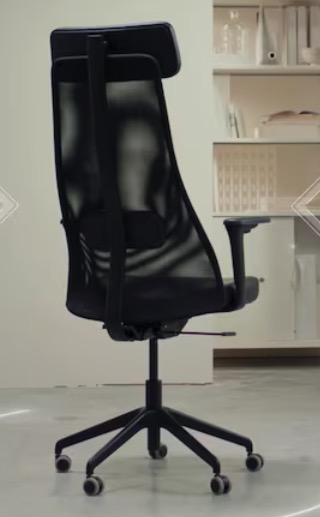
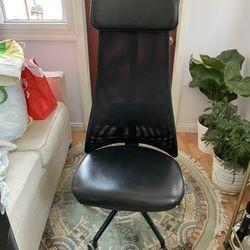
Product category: items_chair
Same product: yes